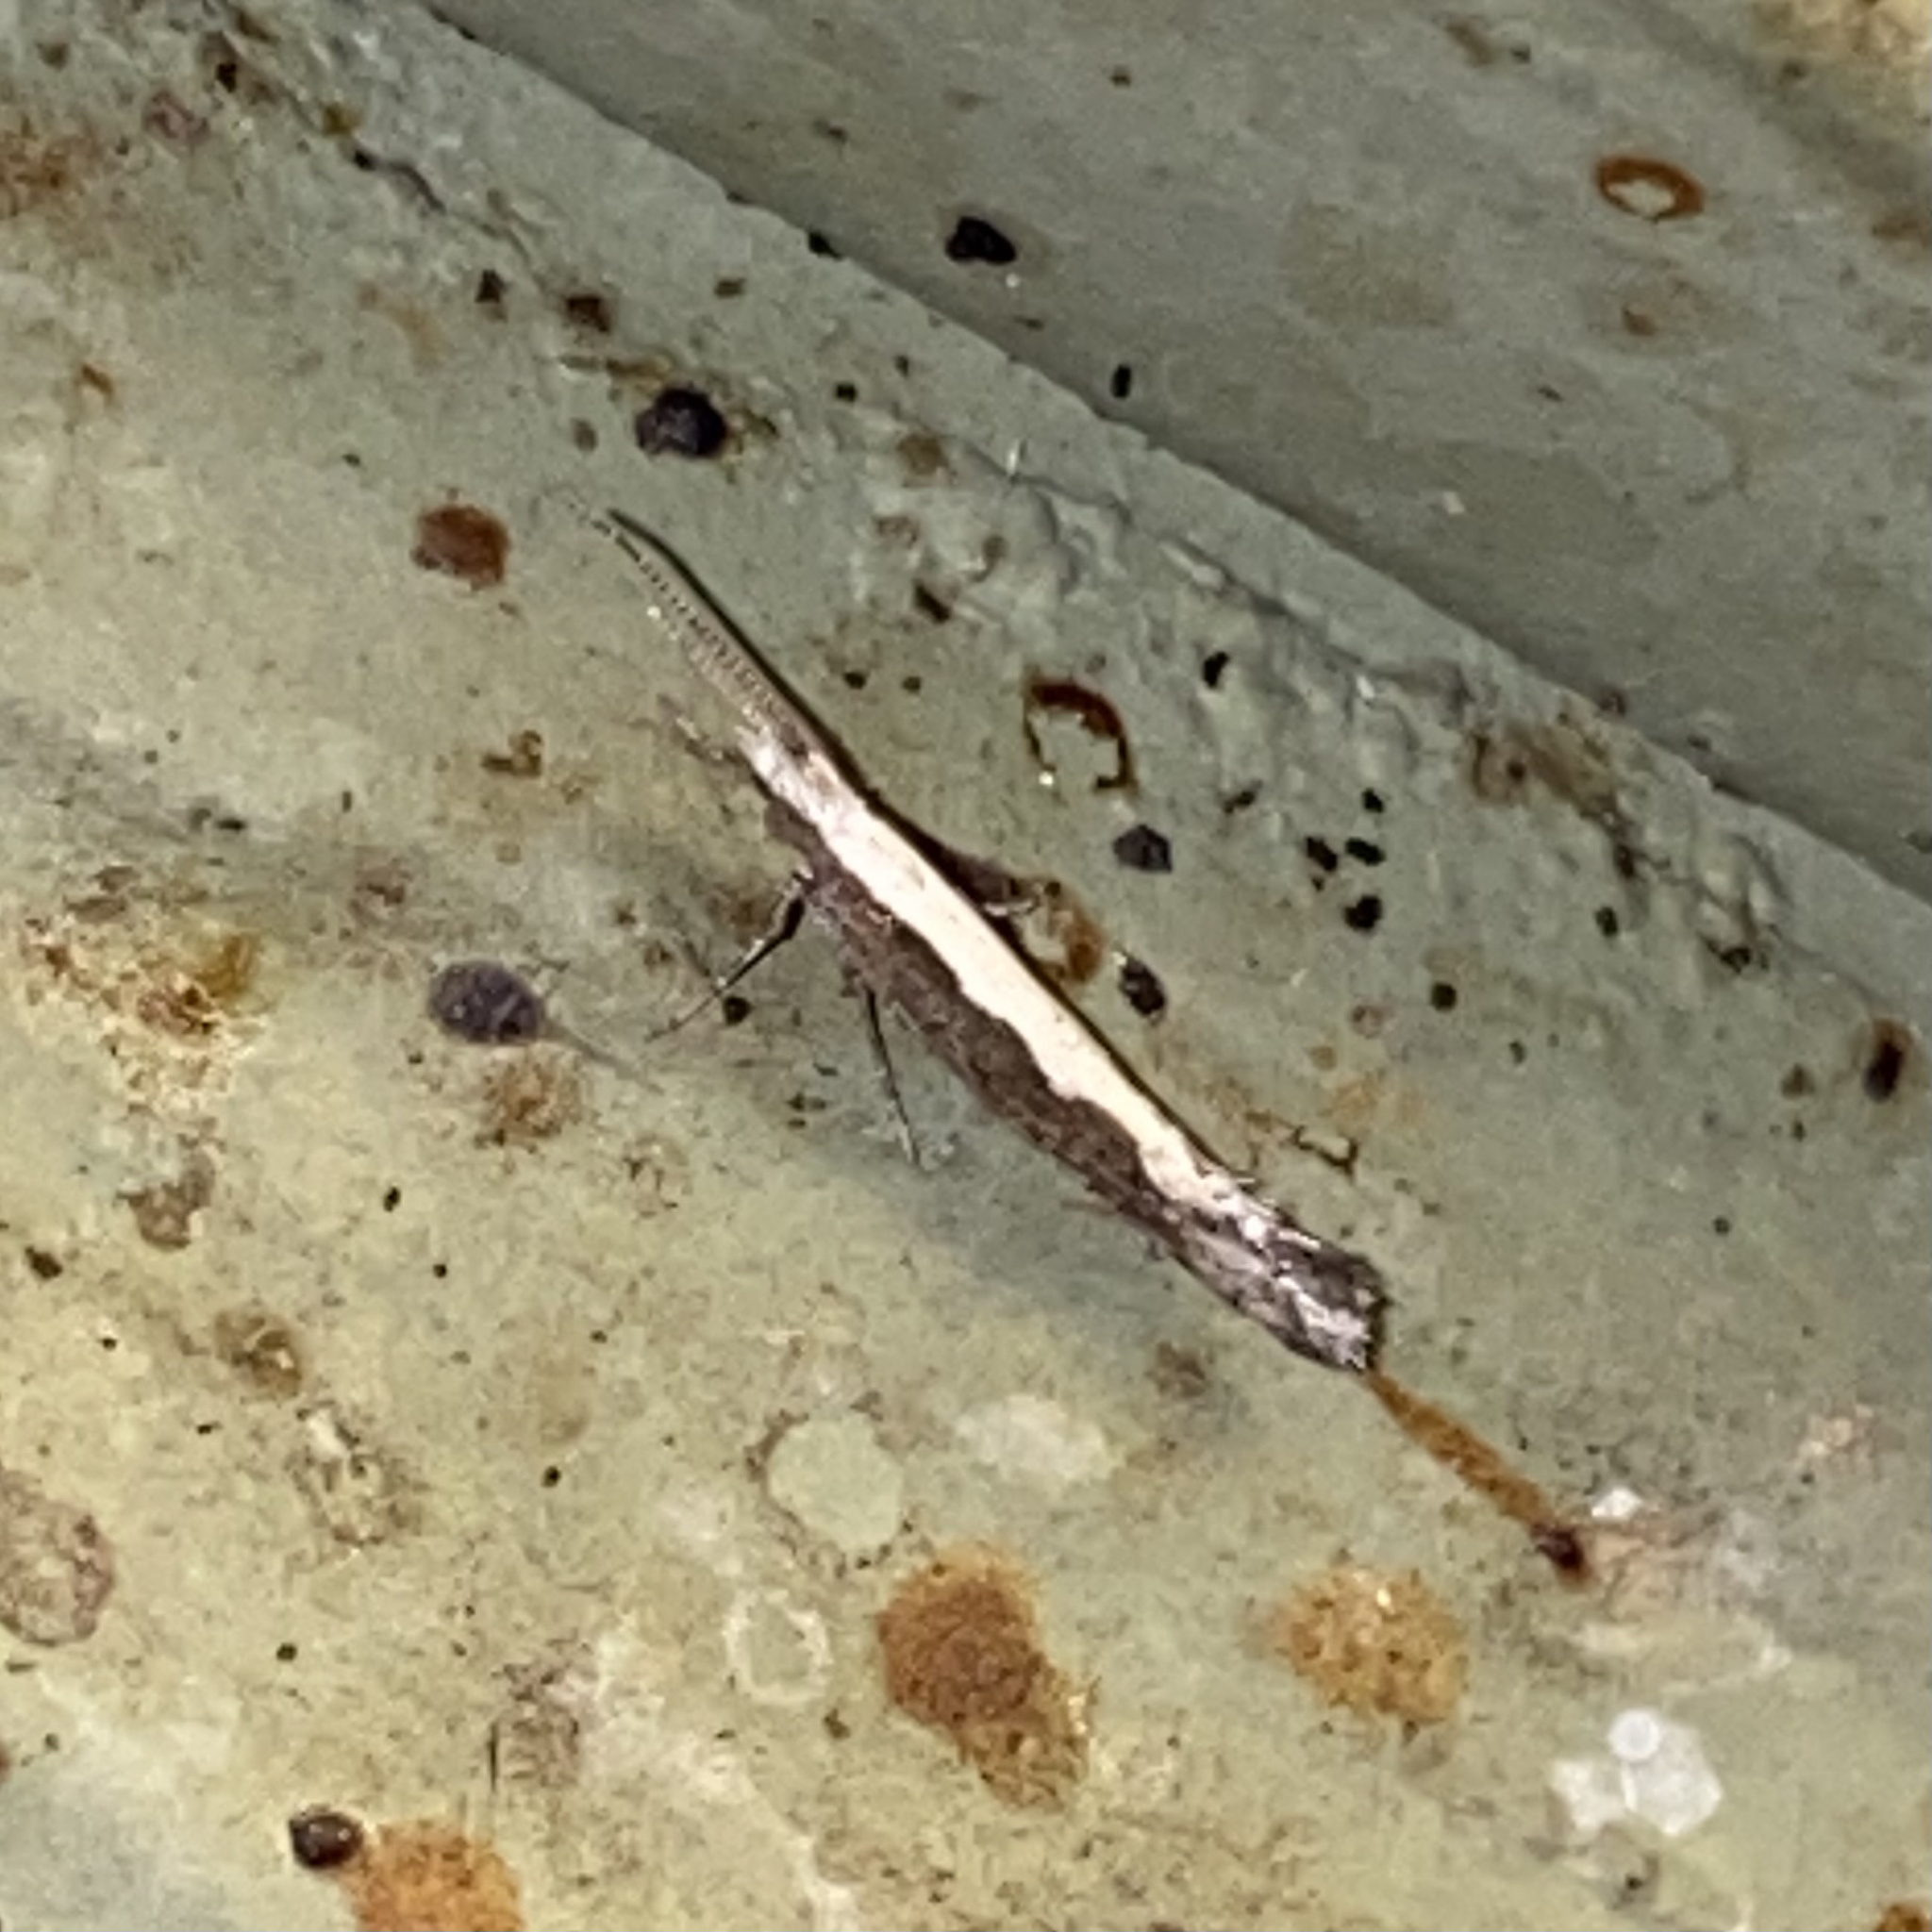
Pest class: diamondback_moth